Pig racing

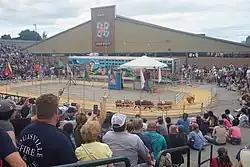
A pig race at the Wisconsin State Fair

Pig racing is most popular in the Southern United States. The city of Charlotte, North Carolina will occasionally host pig races before other sporting events. The annual Houston Livestock Show and Rodeo bills itself as the largest in the world, and the second-largest fair or festival of any kind in North America. Besides the pro rodeo events and livestock exhibitions, pig racing is featured. The minor league baseball team the St. Paul Saints hosts pig races at their stadium during select home games.